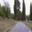
Label: road